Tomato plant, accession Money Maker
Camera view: horizontal (90 deg, fisheye); turntable rotation: 330 degrees
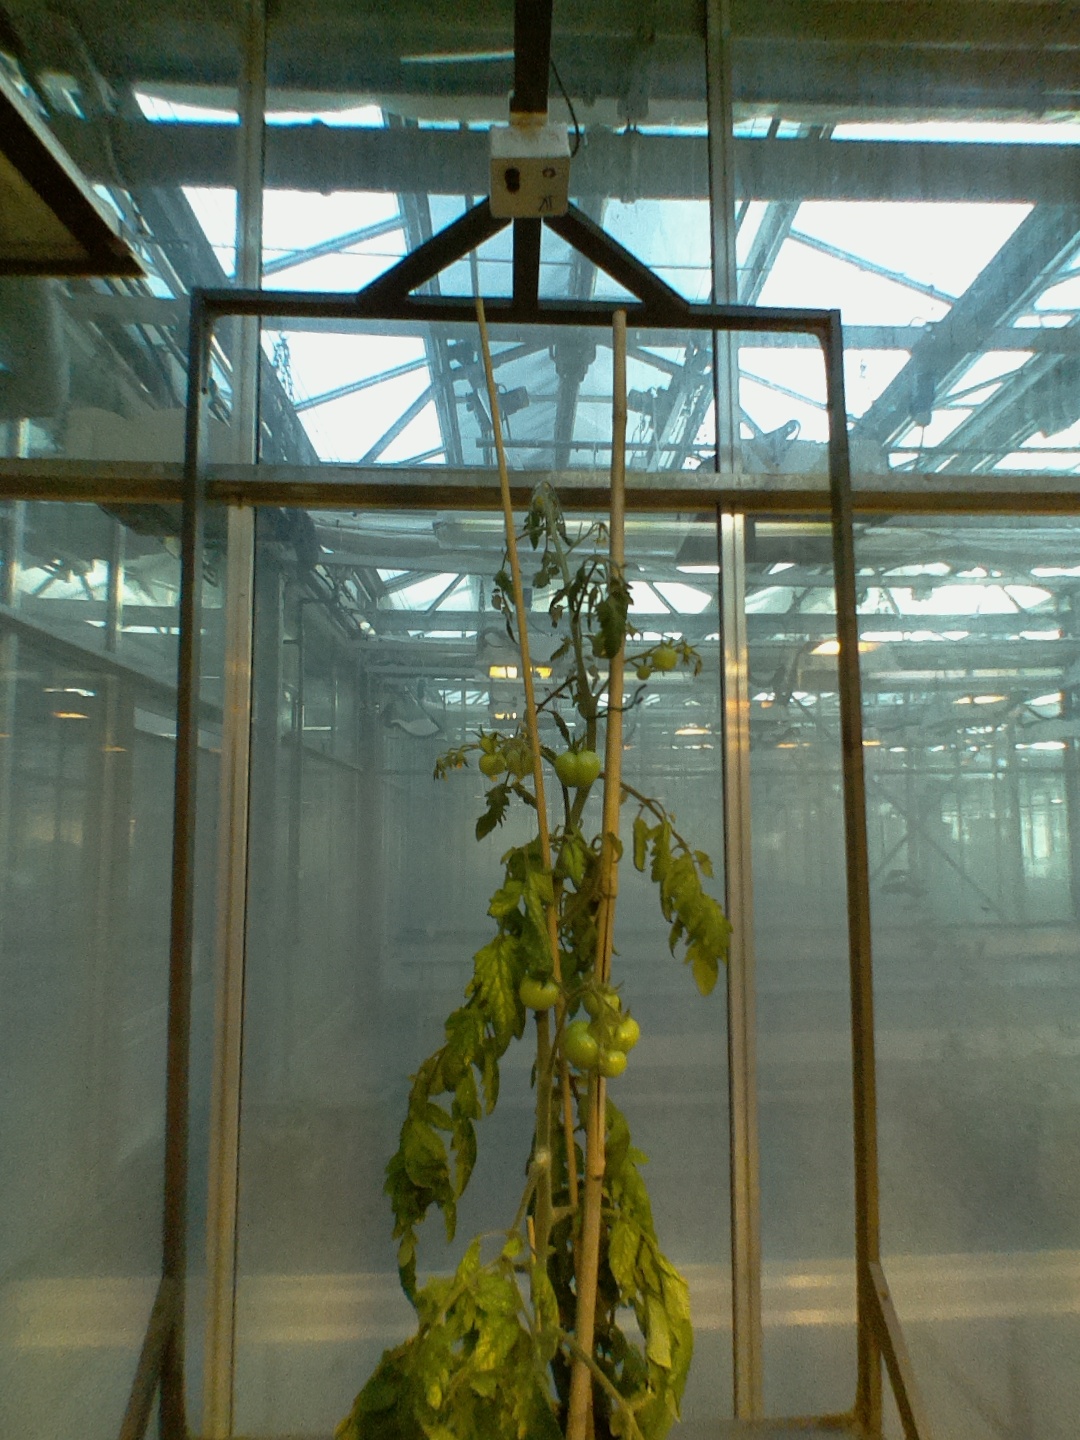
BBCH growth stage 74: 40%-50% of final fruit size